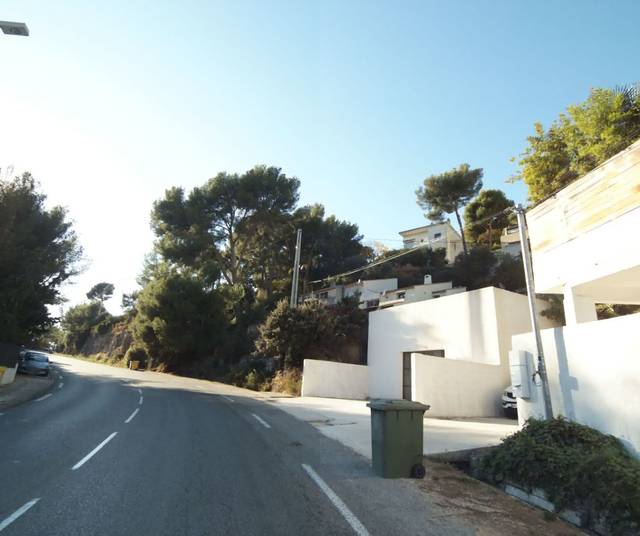
Region: France
Coordinates: 43.218, 5.548